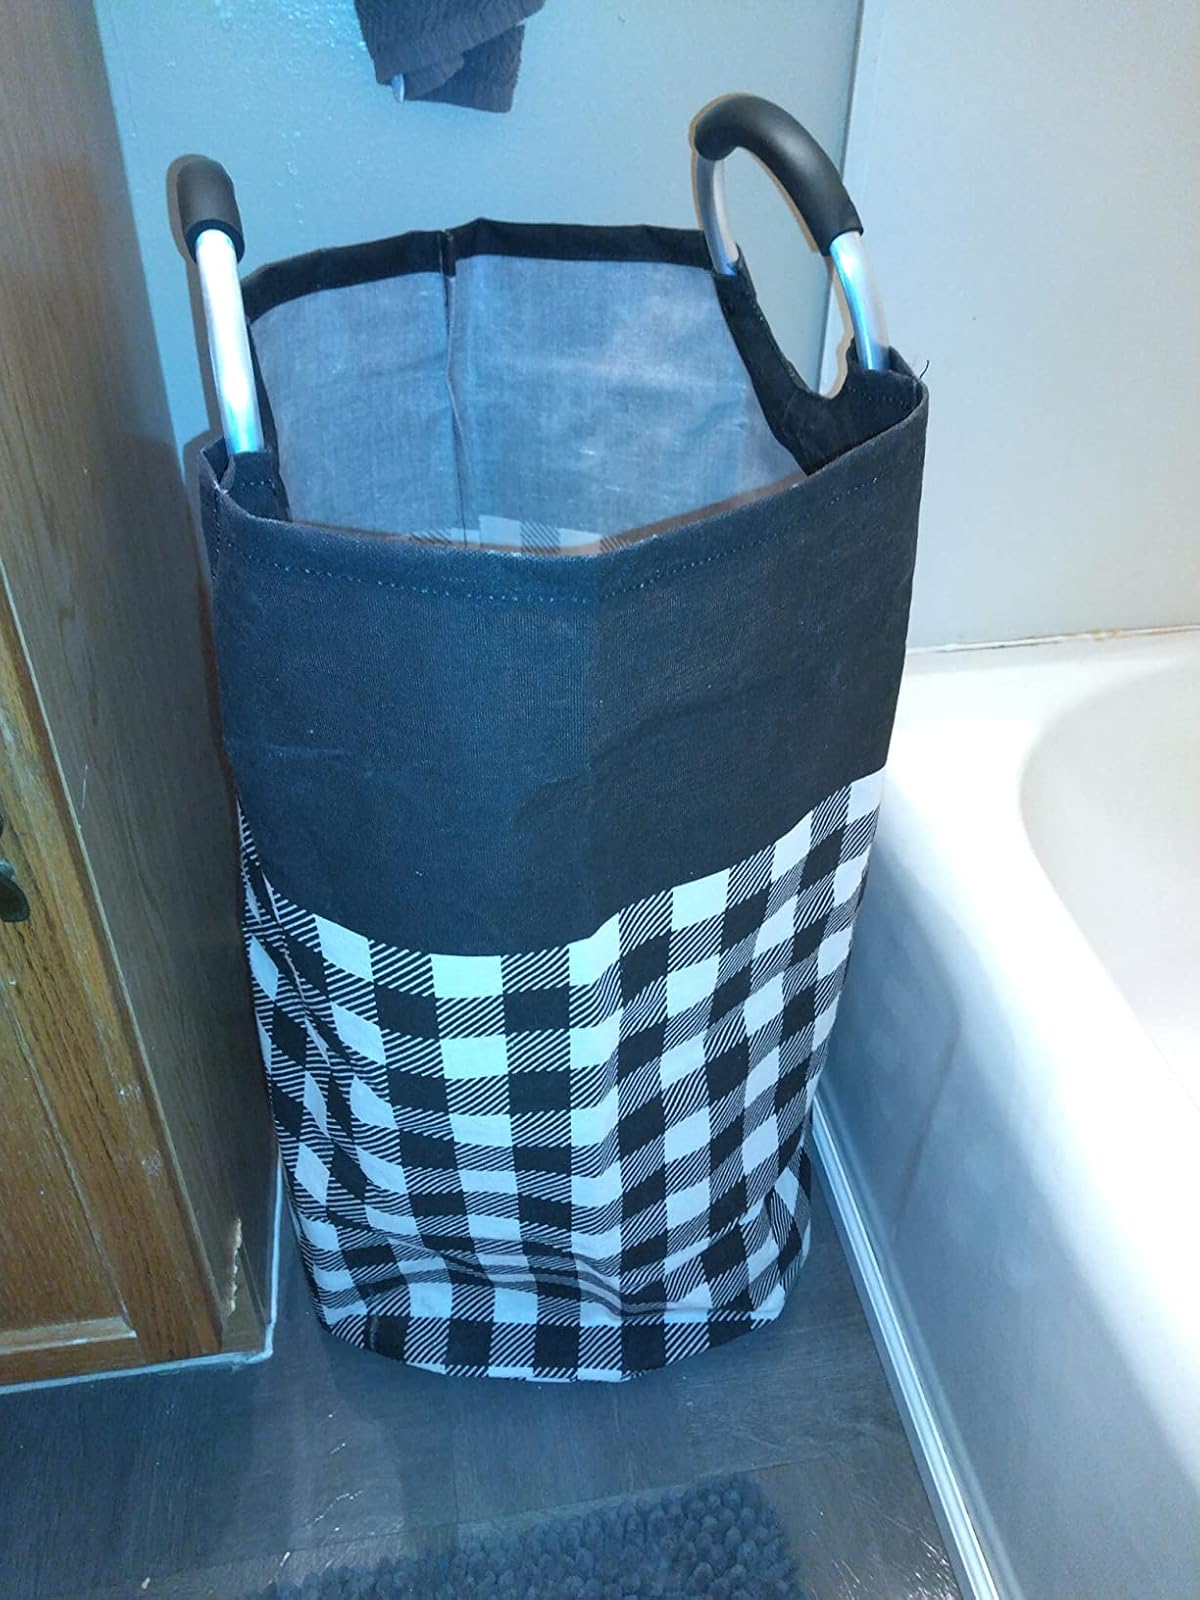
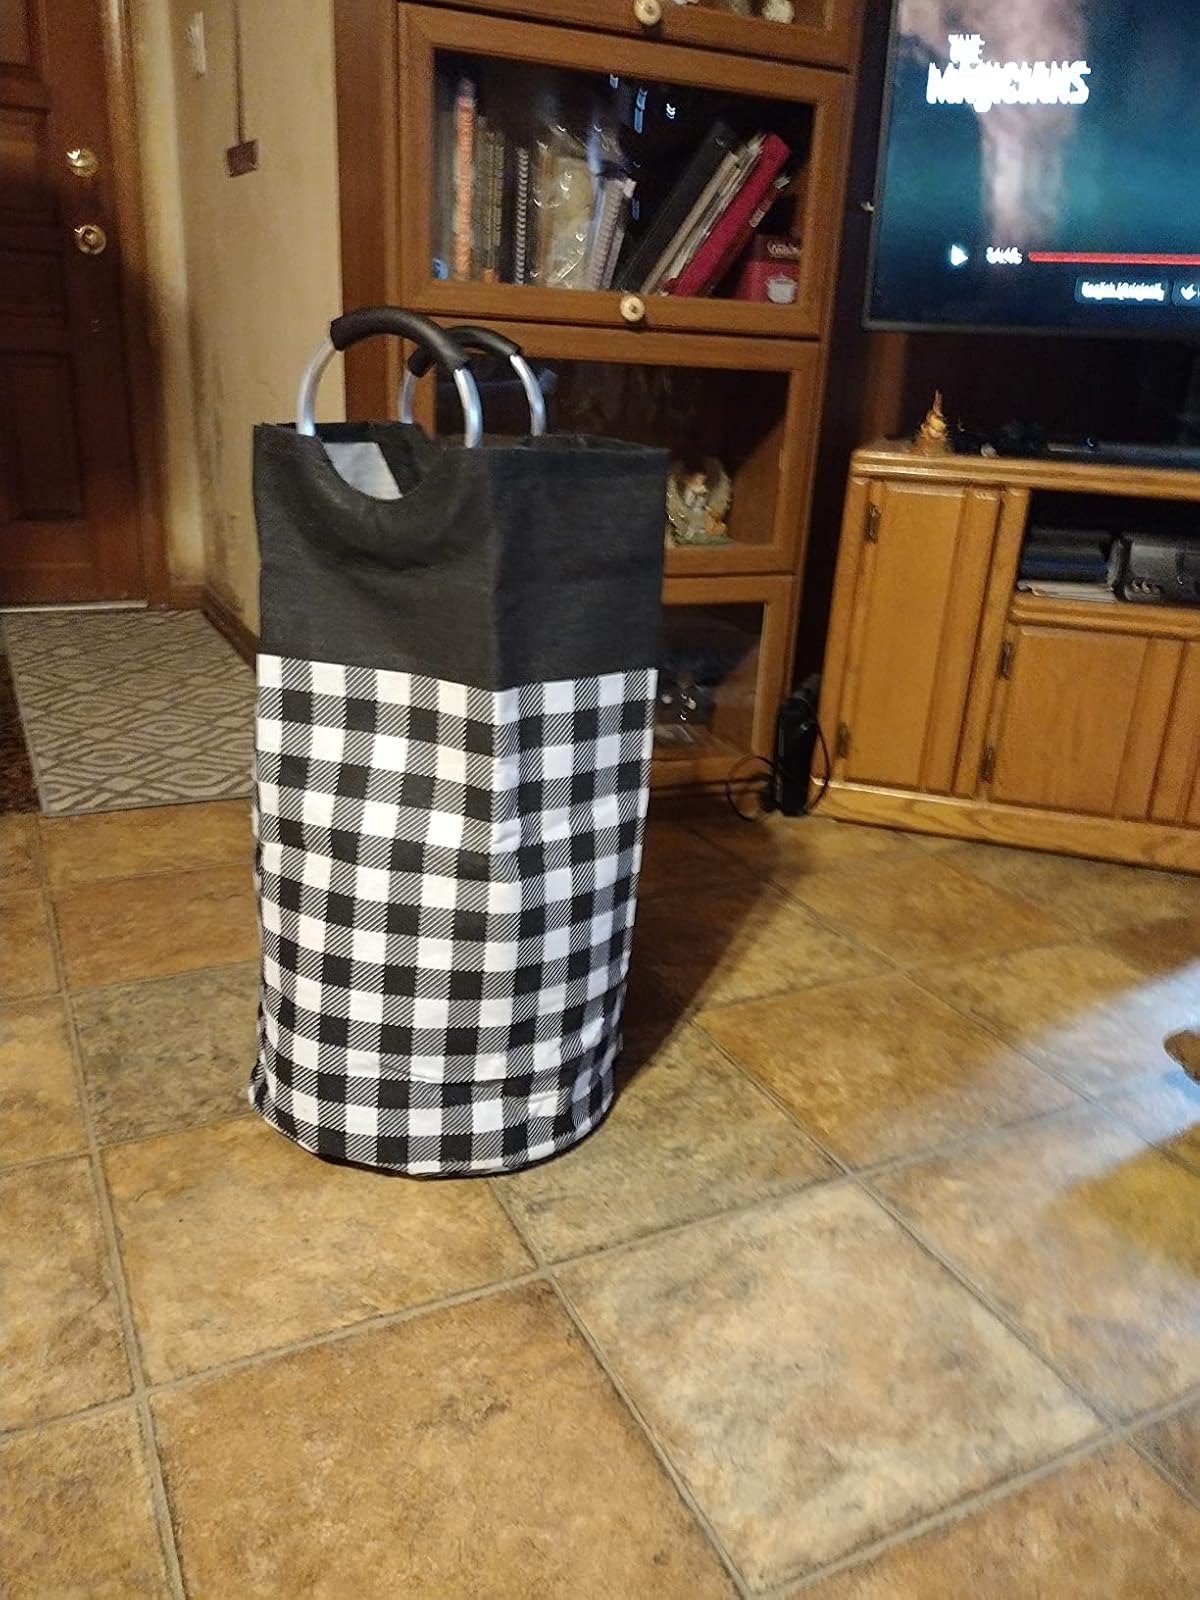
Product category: items_hamper
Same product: yes